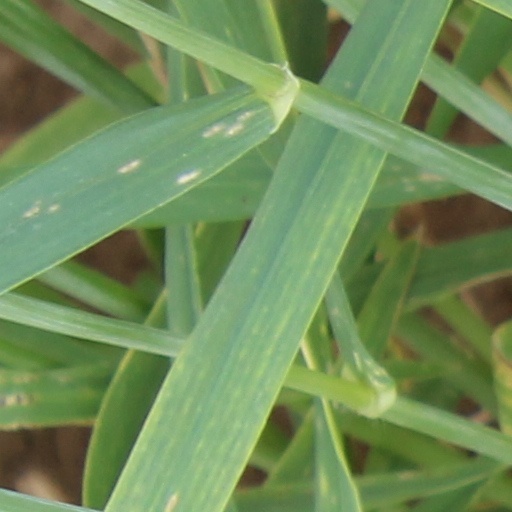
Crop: wheat